Antonis Remos

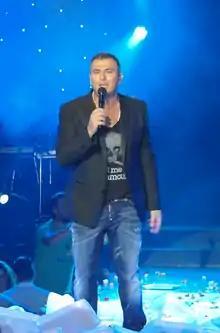
Antonis Remos live at Politia.

He was born in Düsseldorf, West Germany. Later his family moved back to their native Thessaloniki, Greece, where he finished school. During his childhood he got involved with music and learned to play the guitar and drums.